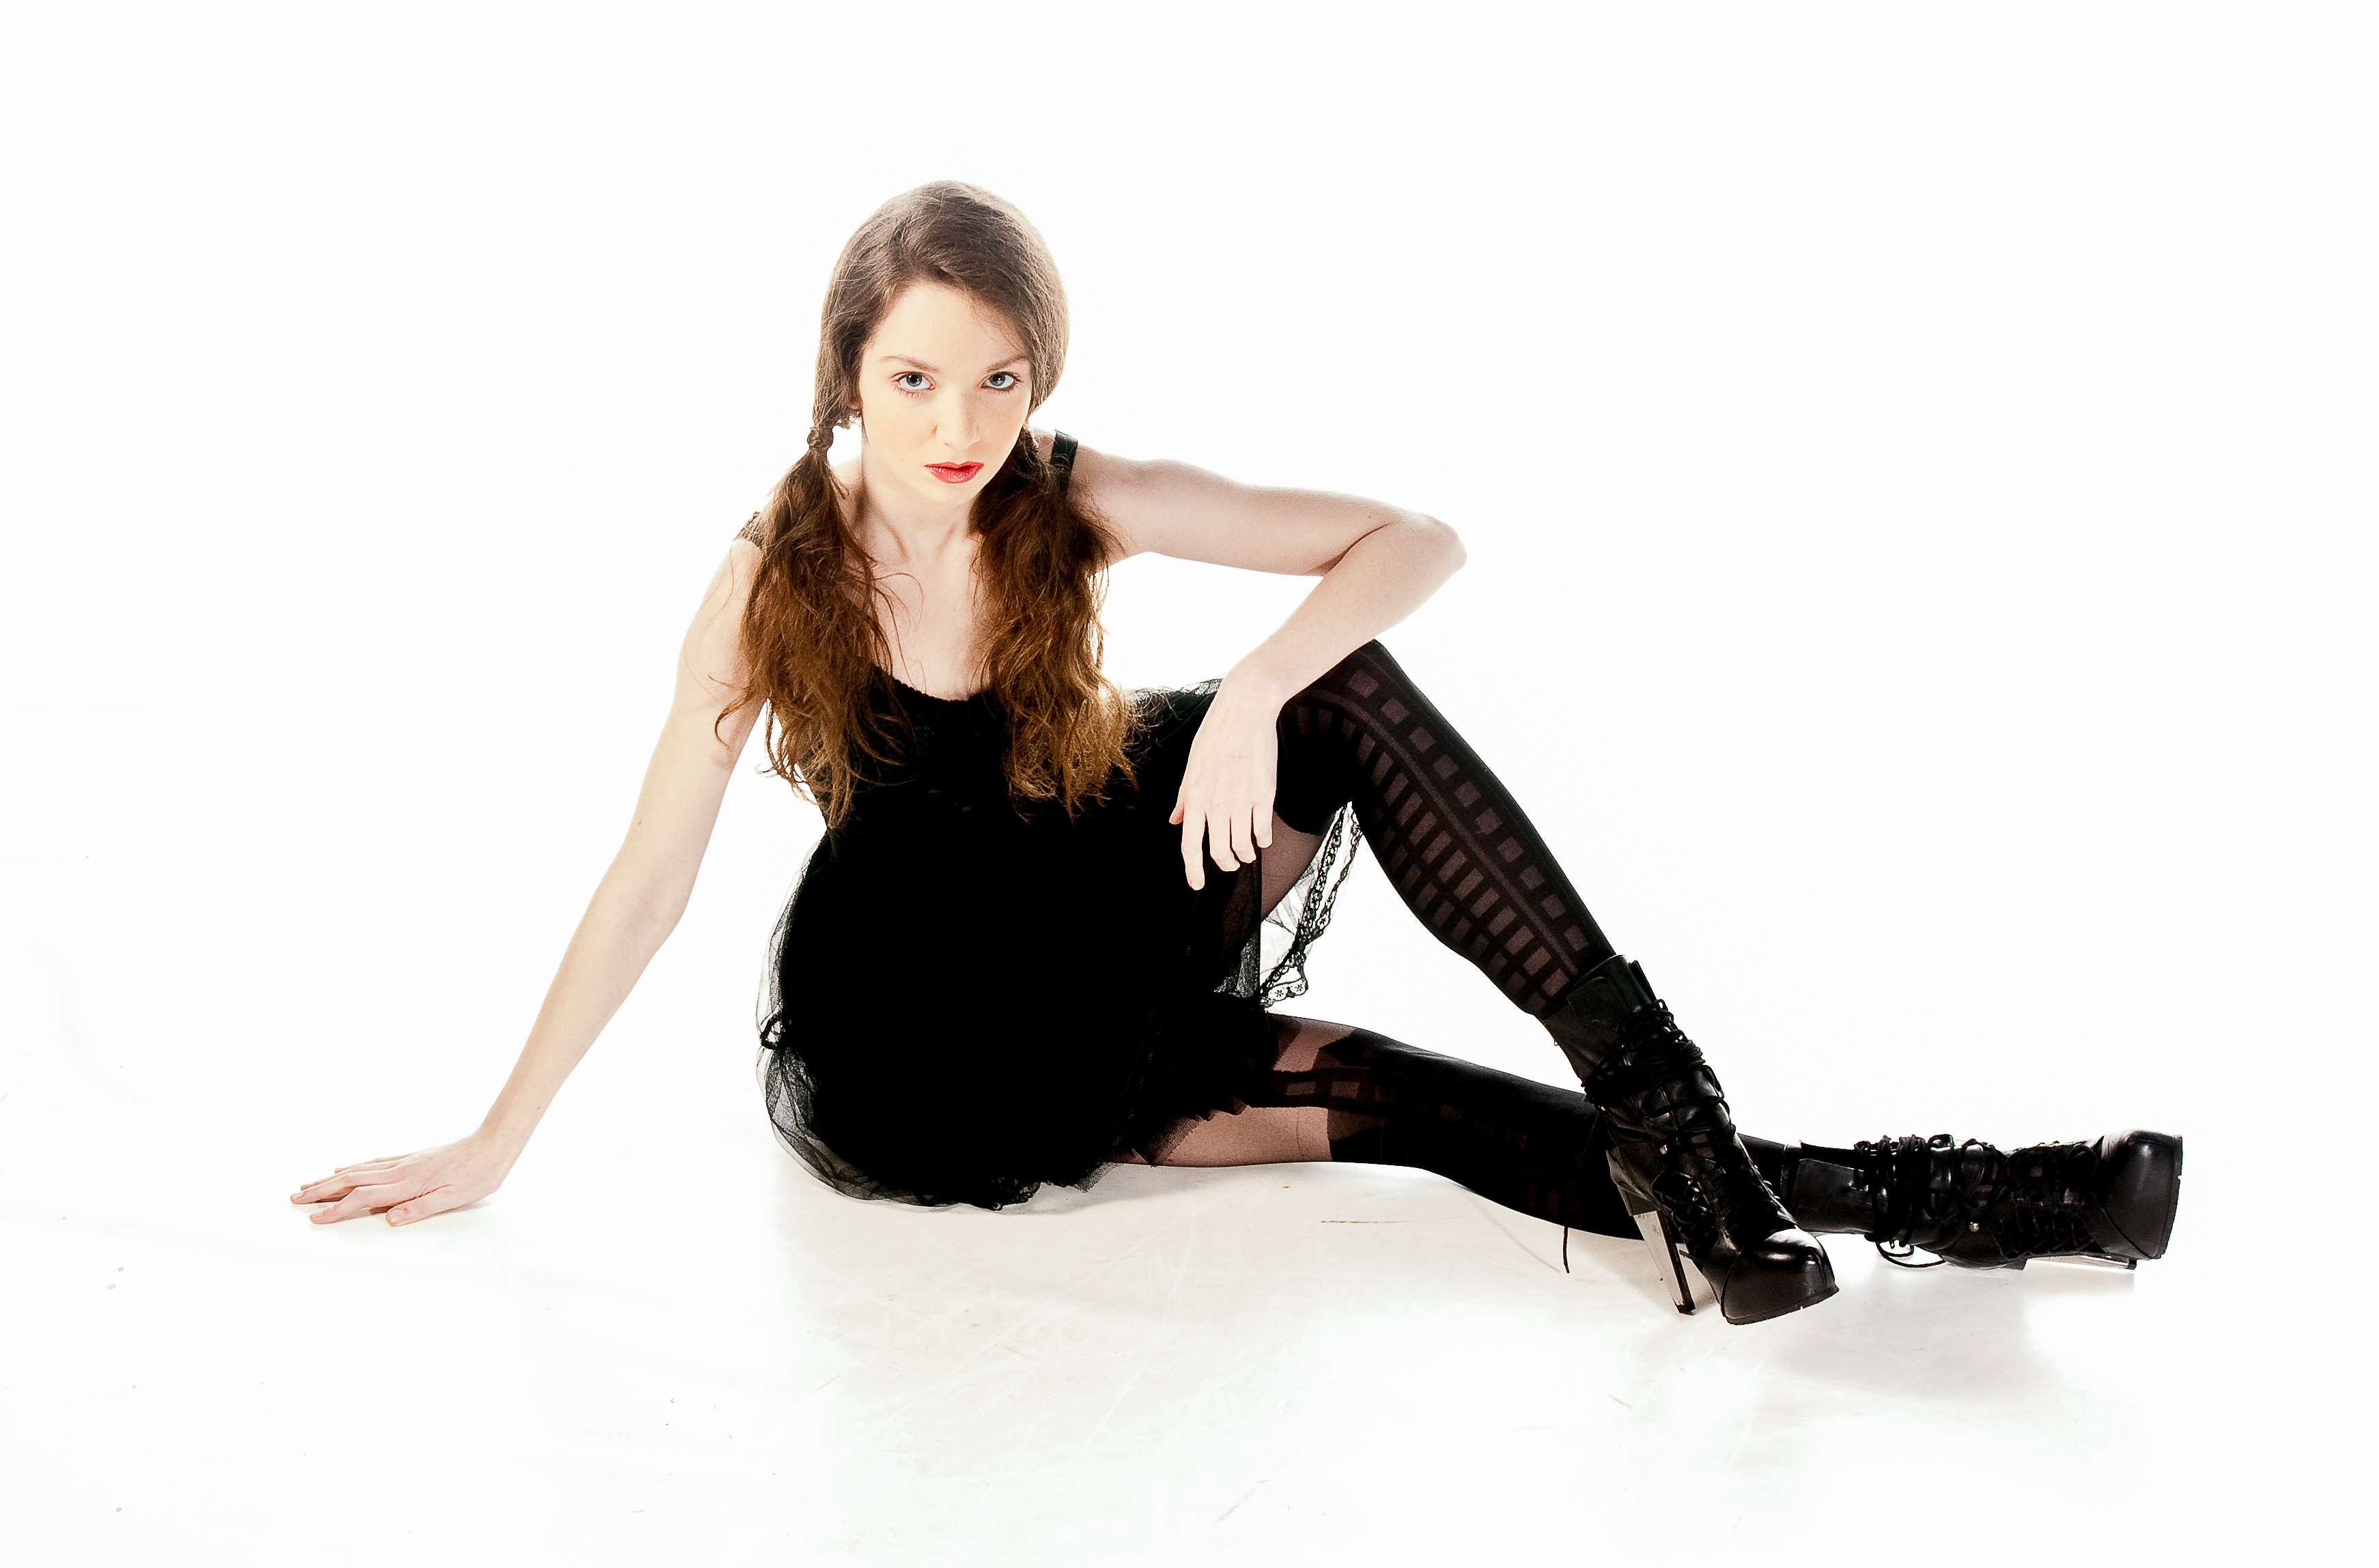
person, girl, woman, white, female, leg, dance, portrait, model, young, studio, fashion, clothing, arm, modern, caucasian, posing, face, sports, footwear, pose, sexy, style, elegant, clothes, attractive, elegance, adult, stylish, vogue, fashionable, confident, performing arts, trendy, photo shoot, black clothing, human positions, modern dance, concert dance